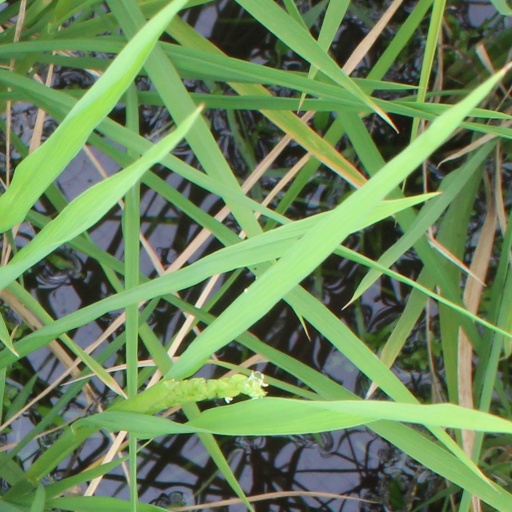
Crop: rice